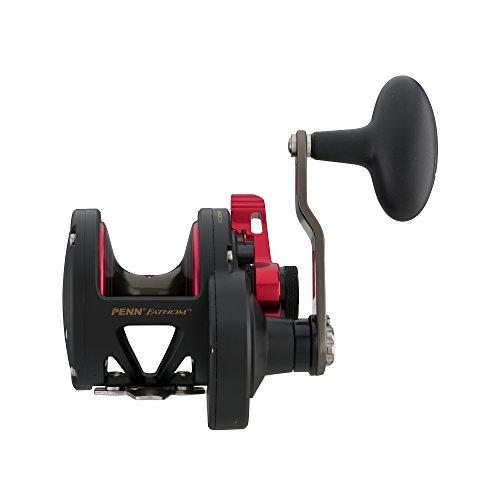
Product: Penn Fathom Lever Drag
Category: Sports & Outdoors | Sports & Fitness | Hunting & Fishing | Fishing | Reels
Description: Heavy-duty lever drag fishing reel offers phenomenal durability and cranking power.
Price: $176.81
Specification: Shipping Weight: 1.8 pounds (View shipping rates and policies)|ASIN: B075DLL93Z|Item model number: FTH25NLDLH|    #643    in Fishing Reels